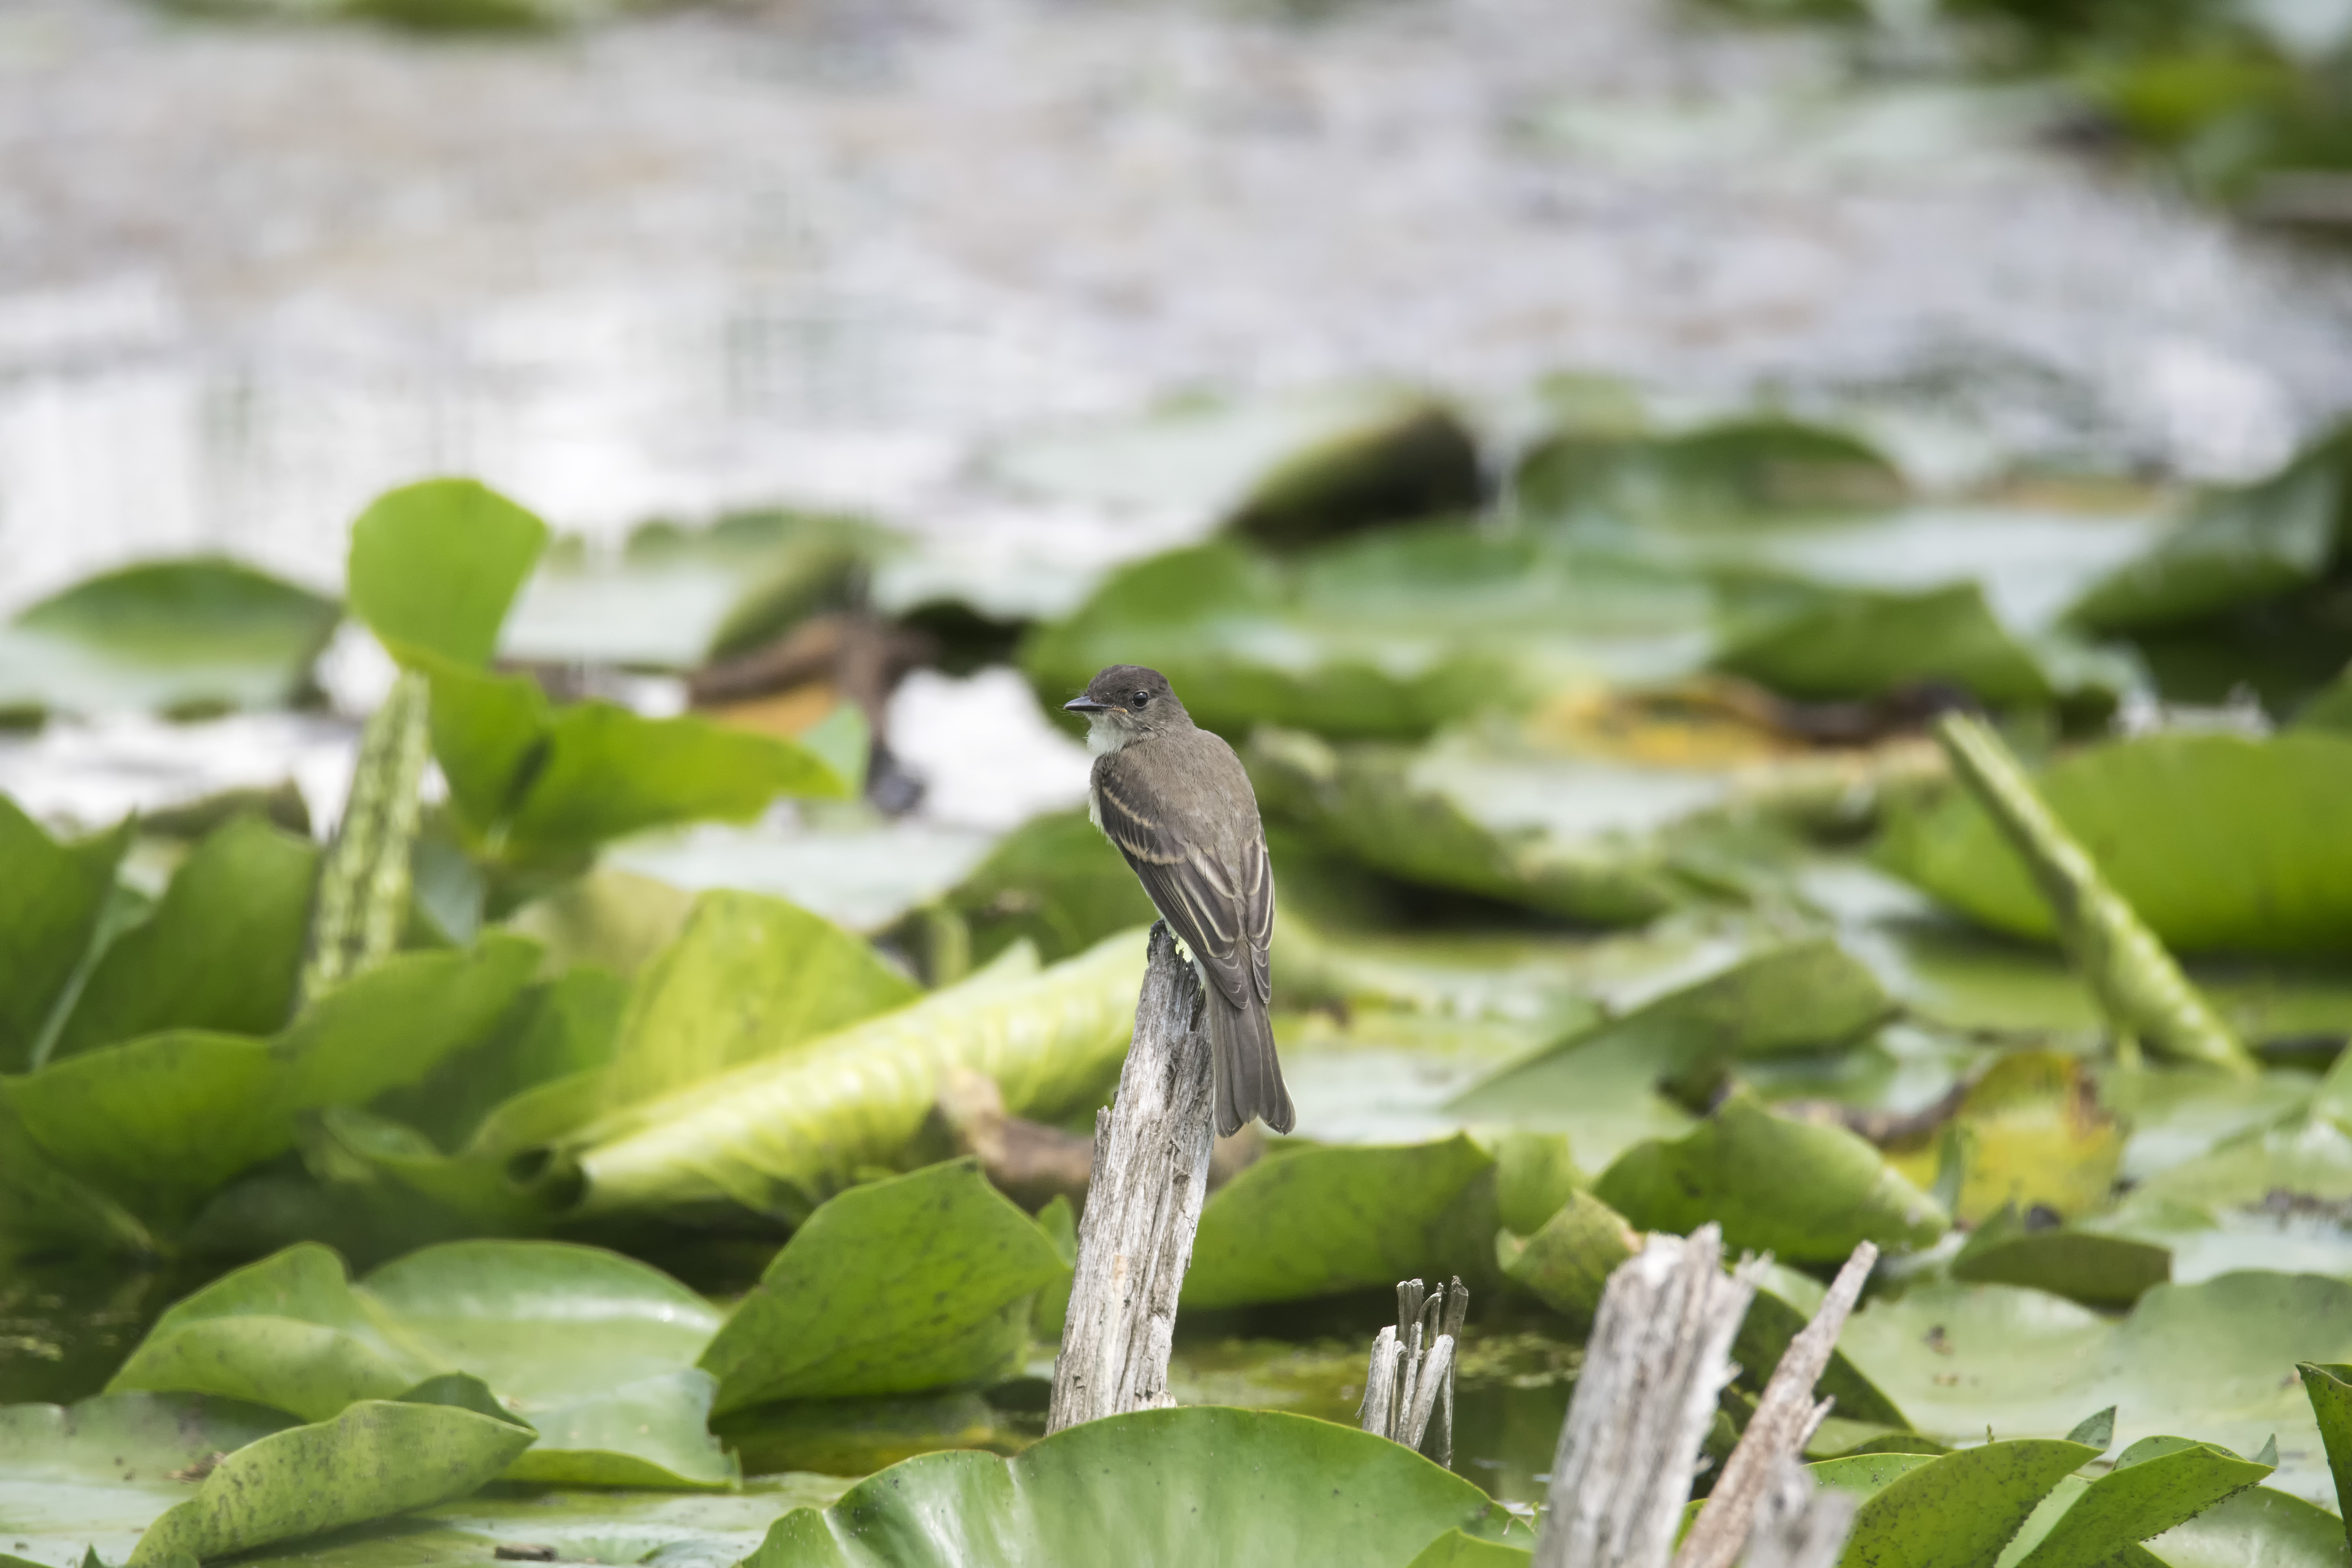
nature, branch, bird, leaf, flower, wildlife, green, jungle, botany, reptile, garden, fauna, canada, vertebrate, eastern, quebec, sherbrooke, oiseau, moucherolle, phoebe, ph bi